Crete

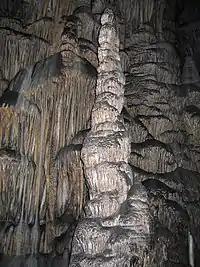
Diktaean Cave

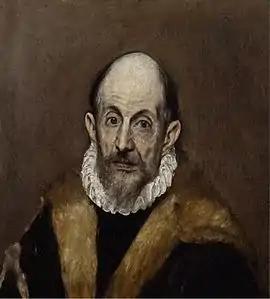
Domenikos Theotokopoulos (El Greco)

During World War II, the island was the scene of the Battle of Crete in May 1941. The initial 11-day battle was bloody and left more than 11,000 soldiers and civilians killed or wounded. As a result of the fierce resistance from both Allied forces and civilian Cretan locals, the invasion force suffered heavy casualties, and Adolf Hitler forbade further large-scale paratroop operations for the rest of the war.